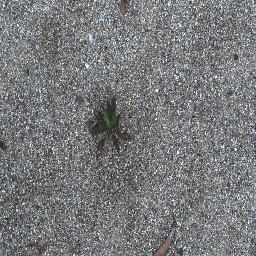
Label: negative